Vernon Redwood

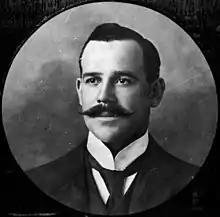

Vernon Charles Redwood (14 April 1873 – 15 February 1954) was a maltster and member of the Queensland Legislative Assembly.